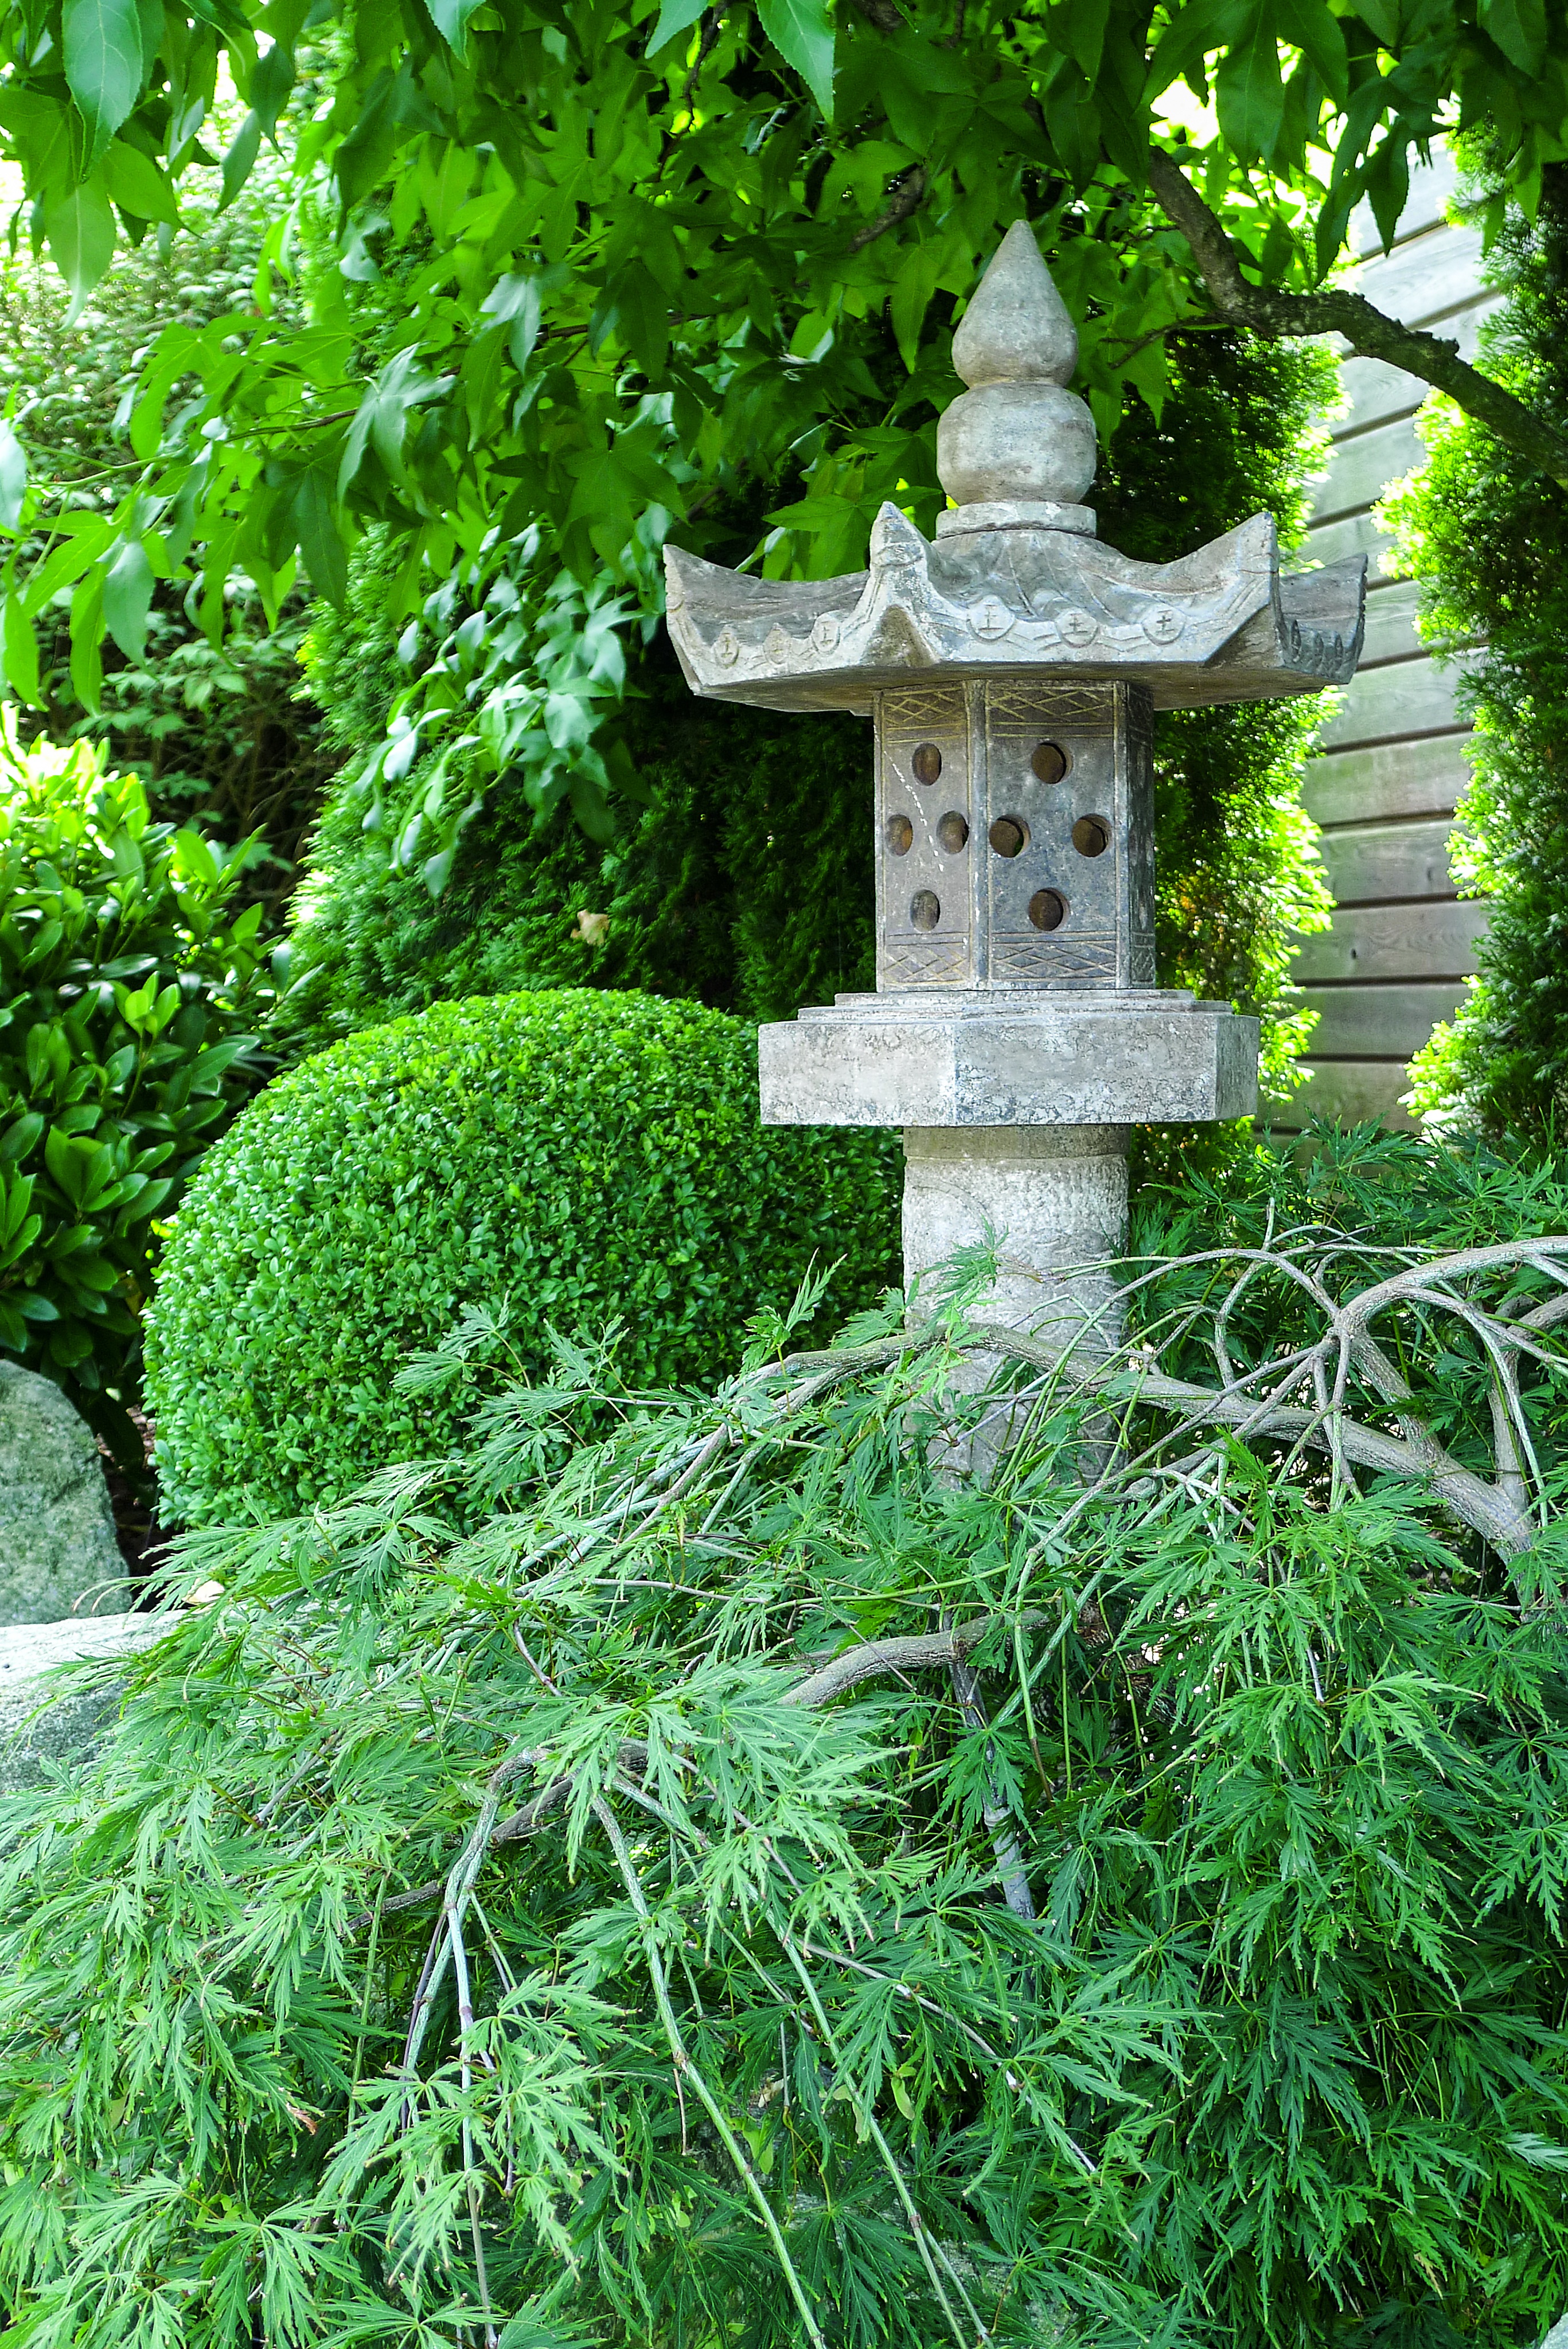
grass, plant, flower, green, botany, garden, maple, shrine, woodland, boxwood, stone lantern